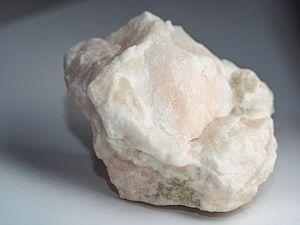
Le gypse, dénommé aussi gypsite, ou pierre à plâtre, est une roche tendre saline ou une évaporite commune, voire abondante, entièrement cristallisée, composée principalement du minéral gypse, un sulfate doublement hydraté de calcium, décrite par la formule CaSO₄ · 2 H₂O et qui constitue le premier fin dépôt dans les marais salants. Elle possède un domaine de stabilité assez étendu, mais en général dans des conditions haute température et de migration aisée d'eau, cède sa place à l'anhydrite, plus dense et plus dure. Sa texture cristalline est en général moyenne à fine, elle peut être granulaire à fibreuse.